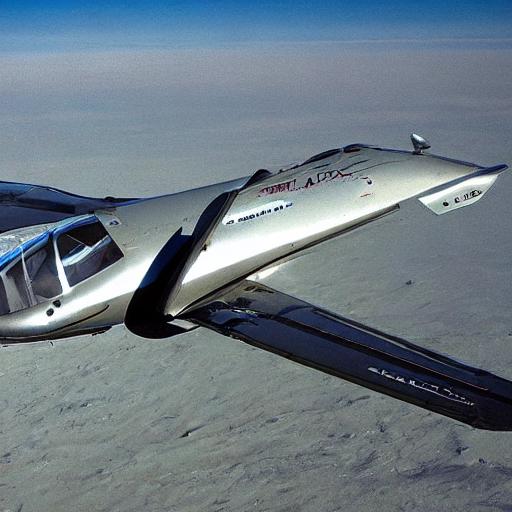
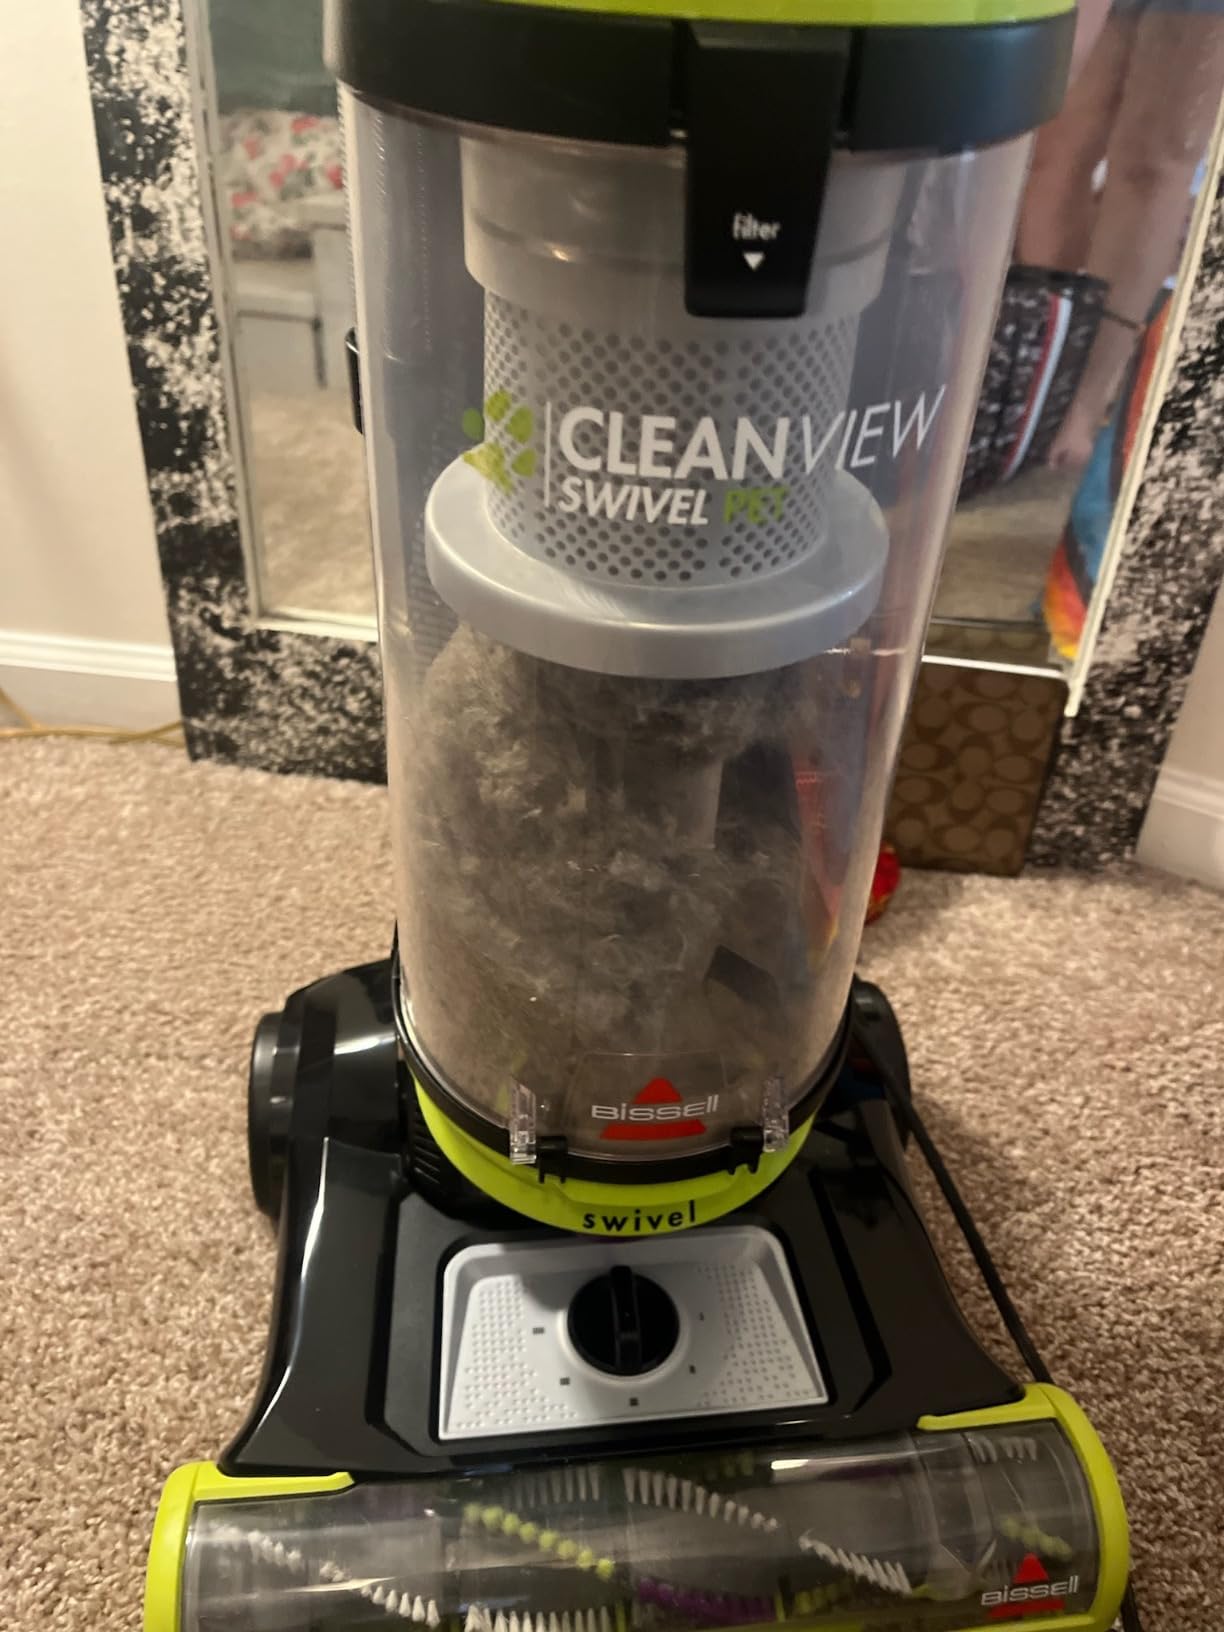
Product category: items_vacuum
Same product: no